History of Braniff International Airways

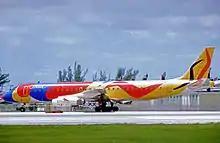
Braniff Douglas DC-8-62 wearing Alexander Calder's "Flying Colors of South America" design at Miami Airport in August 1975

In 1973 Alexander Calder was commissioned by Braniff to paint an aircraft. Calder was introduced to Harding Lawrence by veteran advertising executive George Gordon, who would eventually take over the Braniff advertising account. Calder's contribution was a Douglas DC-8 known simply as "Flying Colors of South America." In 1975 it was showcased at the Paris Air Show in Paris, France. Its designs reflected the bright colors and simple designs of South America and Latin America, and was used mainly on South American flights.